2004 United States House of Representatives elections in Alabama

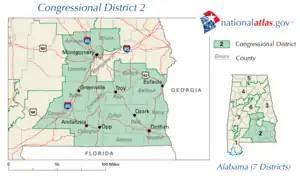

Seeking a seventh term in Congress, incumbent Republican Congressman Terry Everett easily defeated Democratic nominee, Chuck James, in this very conservative district based in the suburbs of Montgomery and southeastern Alabama with 71 percent of the vote.